The Global Trap

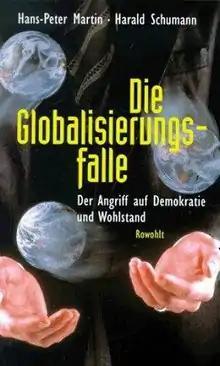
First edition

Die Globalisierungsfalle: Der Angriff auf Demokratie und Wohlstand is a 1996 non-fiction book by Hans-Peter Martin (born 1957 in Bregenz, Austria), and Harald Schumann (born 1957 in Kassel, Germany), that describes possible implications of current trends in globalization. It was published in English as The Global Trap: Globalization and the Assault on Democracy and Prosperity in 1997. At this time, both authors were editors of the news magazine "Der Spiegel". From 1999 to 2014, Hans-Peter Martin, who is stated in the book to be one of just three journalists to be allowed to take part in all activities at the Fairmont convention, was a member of the European Parliament.